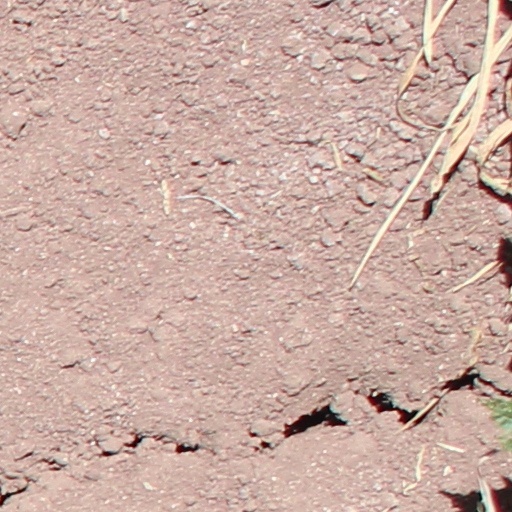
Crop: wheat